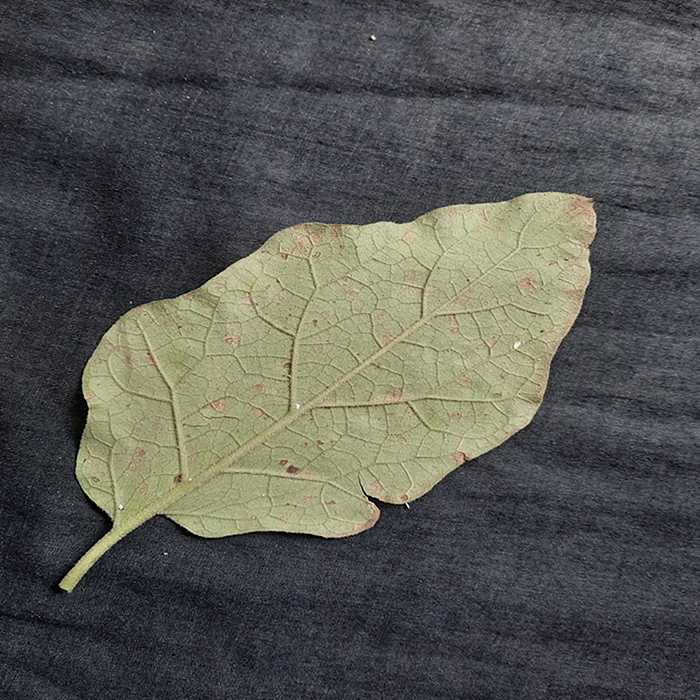
Plant: Eggplant
Label: Eggplant Cercopora leaf spot